Cuisine of Gower

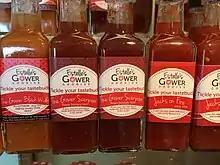
Hot sauces from Estelle's Gower Goodies

Legendary Gower crabbers, working before the Second World War, included Margaret Ann Bevan, of "High Priest", and Johnny "Crab" Beynon, of "Fernhill". Margaret Ann wore hobnailed boots without shoelaces, a long skirt, which she threw over her shoulder to keep out of the water, and no knickers. She waded out to the crab holes before they were fully uncovered by the tide to save time. Gower is washed by the Bristol Channel, which has one of the highest tidal ranges in the world; this exposes large expanses of rocks and sand at low tide, and the layered strata of the limestone rock provides many holes and ledges where crabs and lobster hide. The best crabs are caught under ledges. Welsh lobster fishermen often catch crabs as a bycatch, but a hen crab can have delicately flavoured dark meat. When buying crabs, it is best to select a smaller specimen that is heavy for its size, and has a solid, firm shell. Crab makes a good soup, especially in season, when they are relatively cheap. They also make fishcake, croustade and stew. Crabs and lobsters can be bought at Swansea Market. The male lobster is best used for salads, as it has large claws containing succulent meat. Female lobster is better for dishes with sauces, as the roe inside gives great depth to the flavour of sauces.